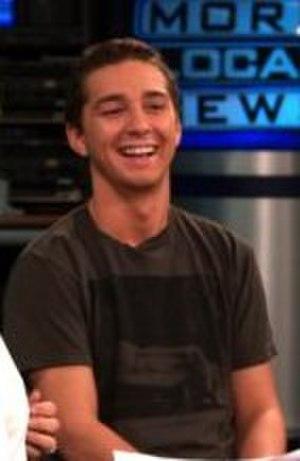
Cette liste non exhaustive répertorie les personnalités nées à Los Angeles, dans l'État de la Californie, États-Unis, en suivant un classement par ordre chronologique. Pour chaque personnalité sont donnés le nom, l'année de naissance, l'année de décès le cas échéant, précision du quartier et la qualité ou profession.